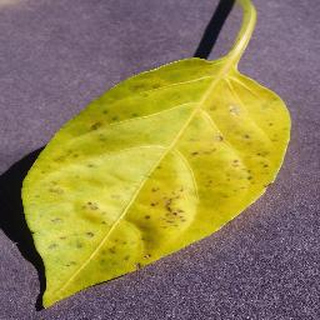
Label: bell_pepper_bacterial_spot